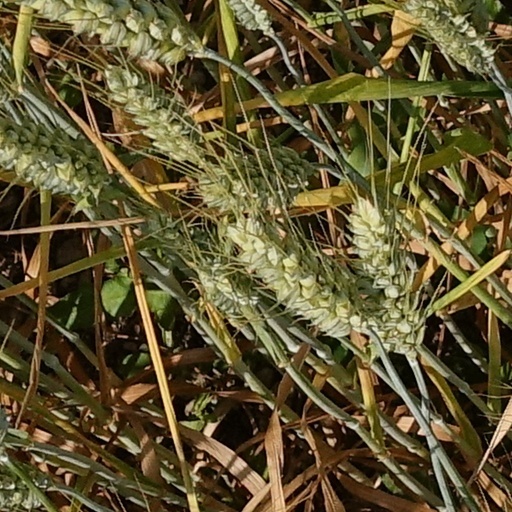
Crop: wheat